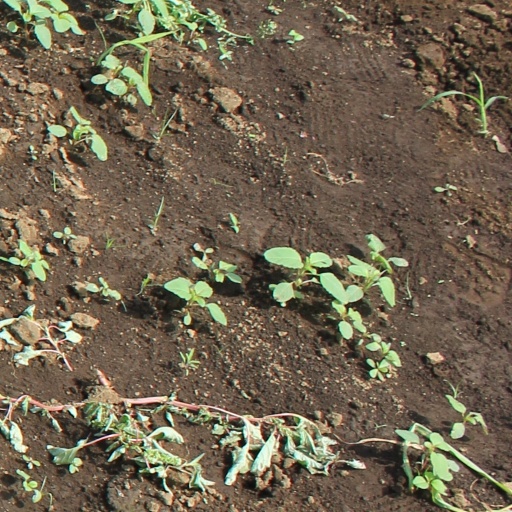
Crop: soybean